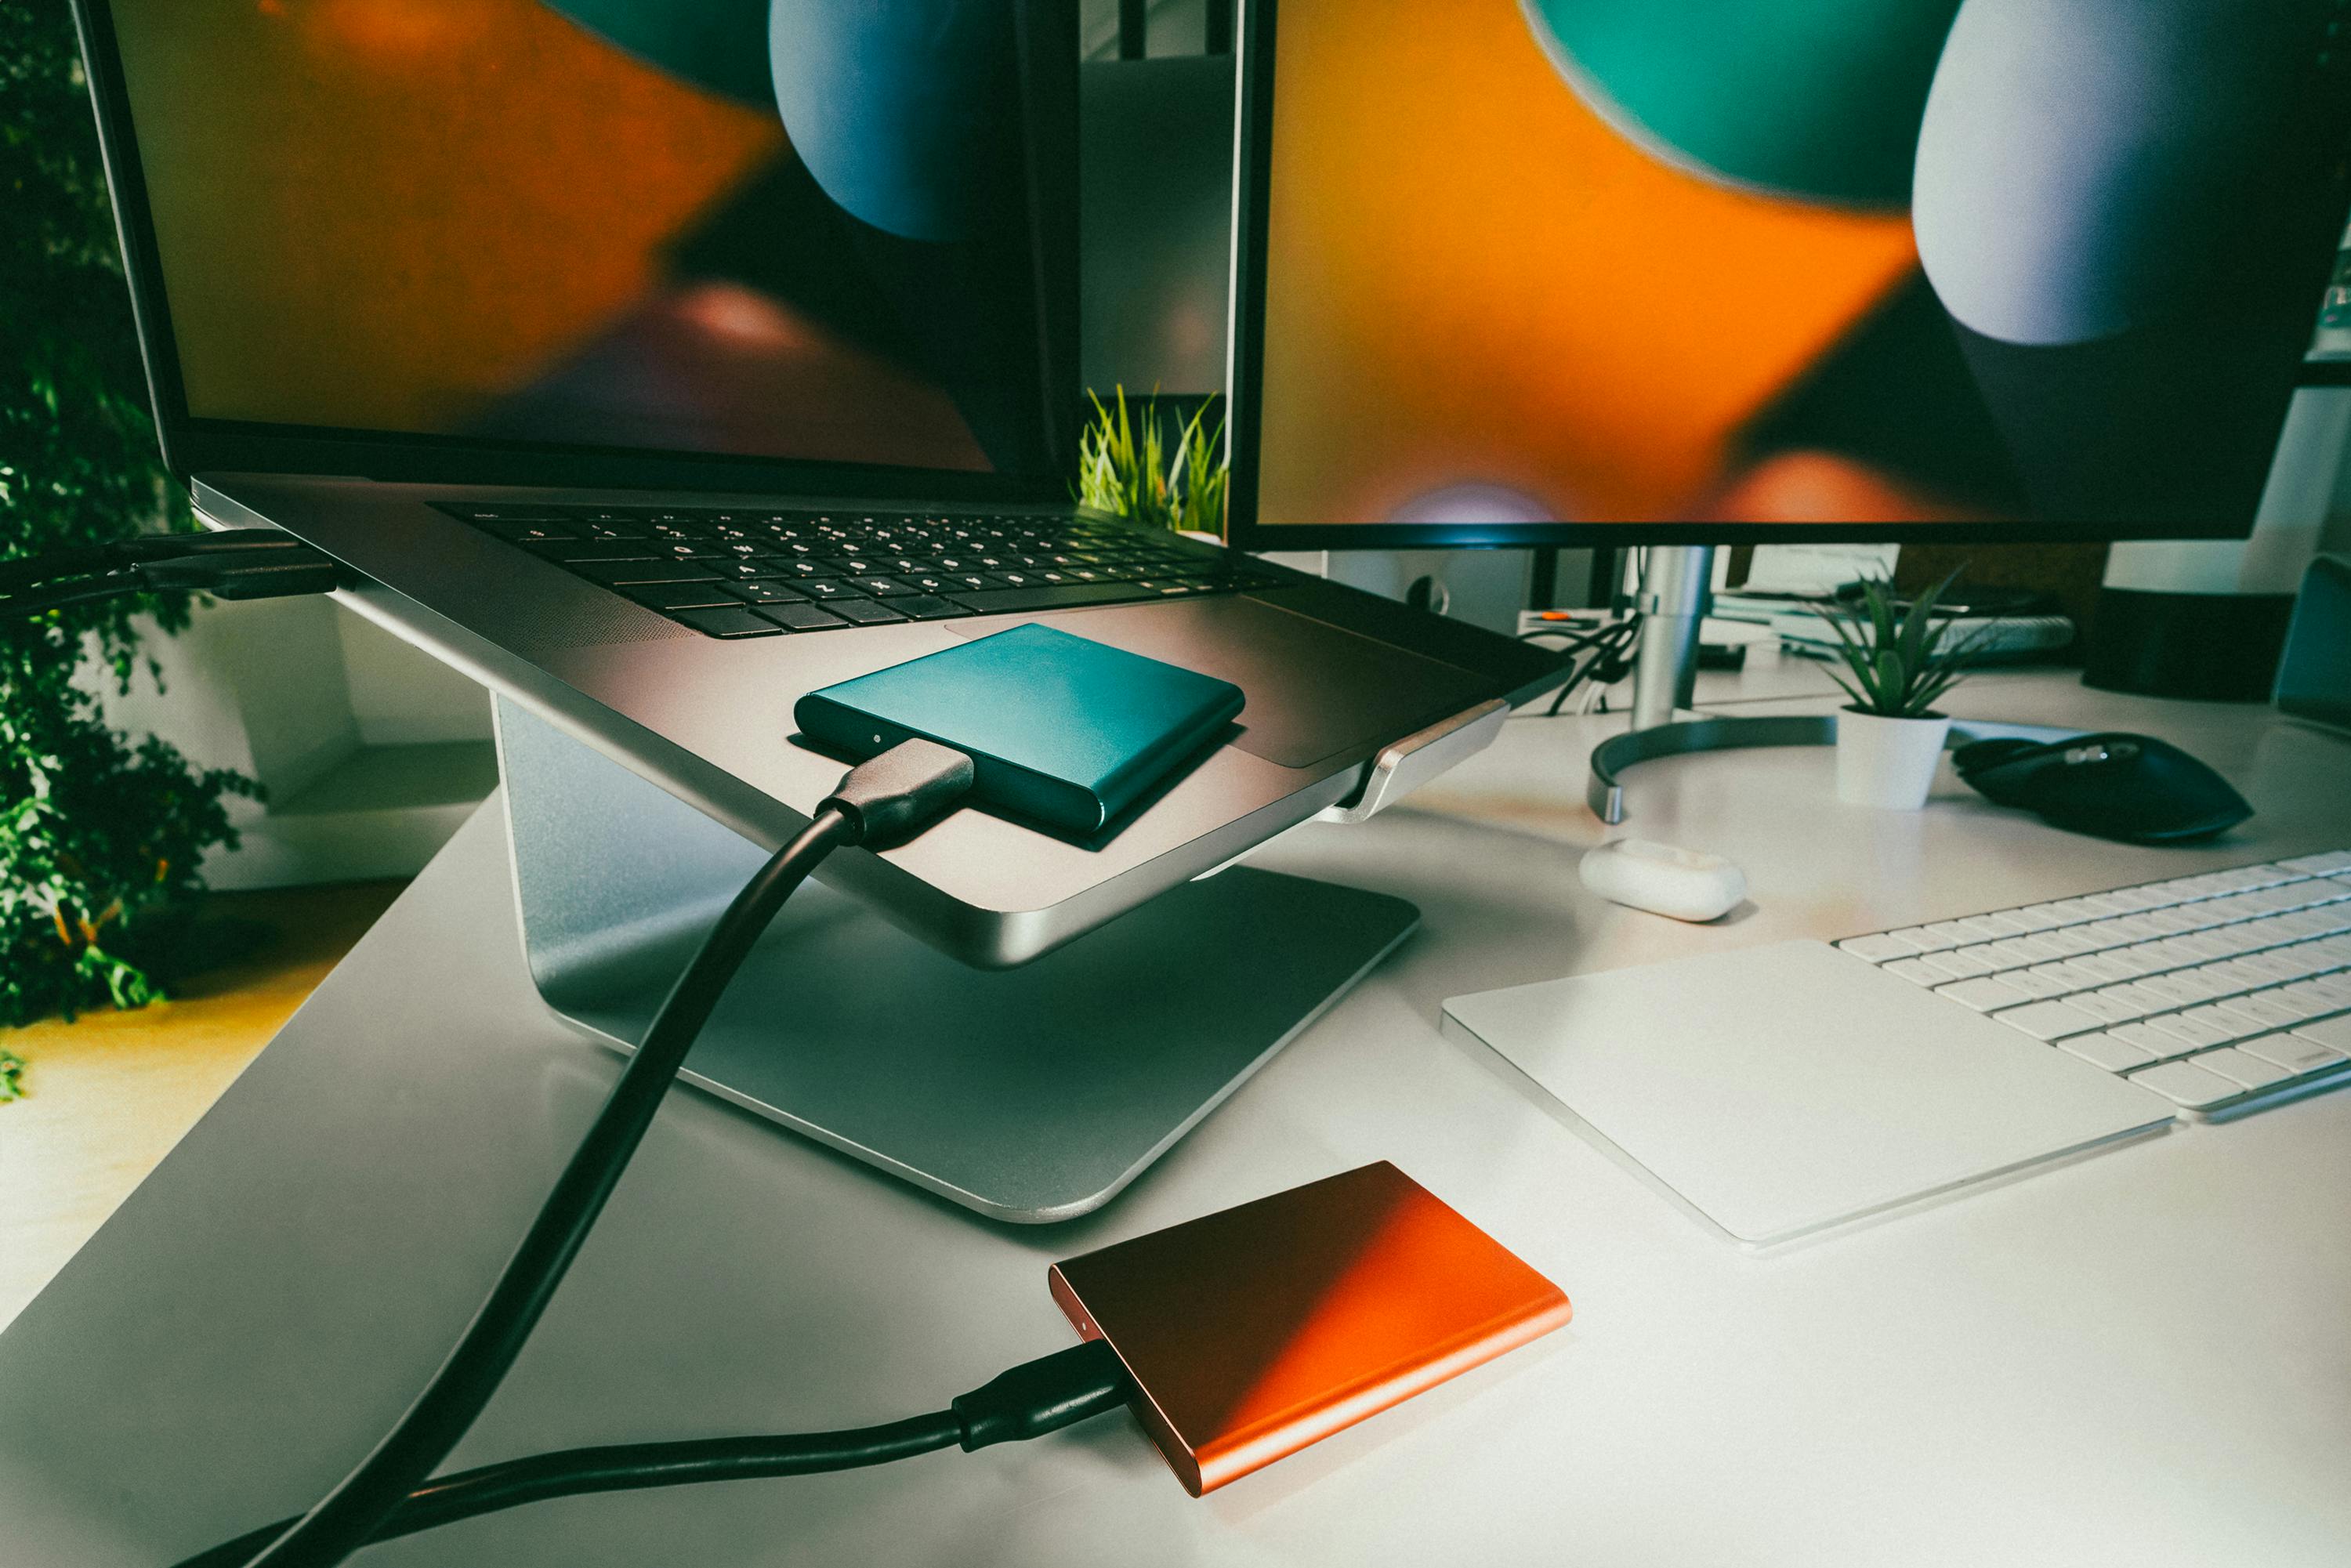
digital, computer, personal computer, furniture, peripheral, table, output device, computer keyboard, computer monitor, light, computer desk, green, desk, input device, interior design, plant, desktop computer, gadget, Computer monitor accessory, computer hardware, automotive design, flat panel display, chair, display device, audio equipment, electronic device, multimedia, space, personal computer hardware, font, led backlit lcd display, flooring, lamp, graphics, room, graphic design, computer component, art, software engineering, electronics, machine, laptop, office